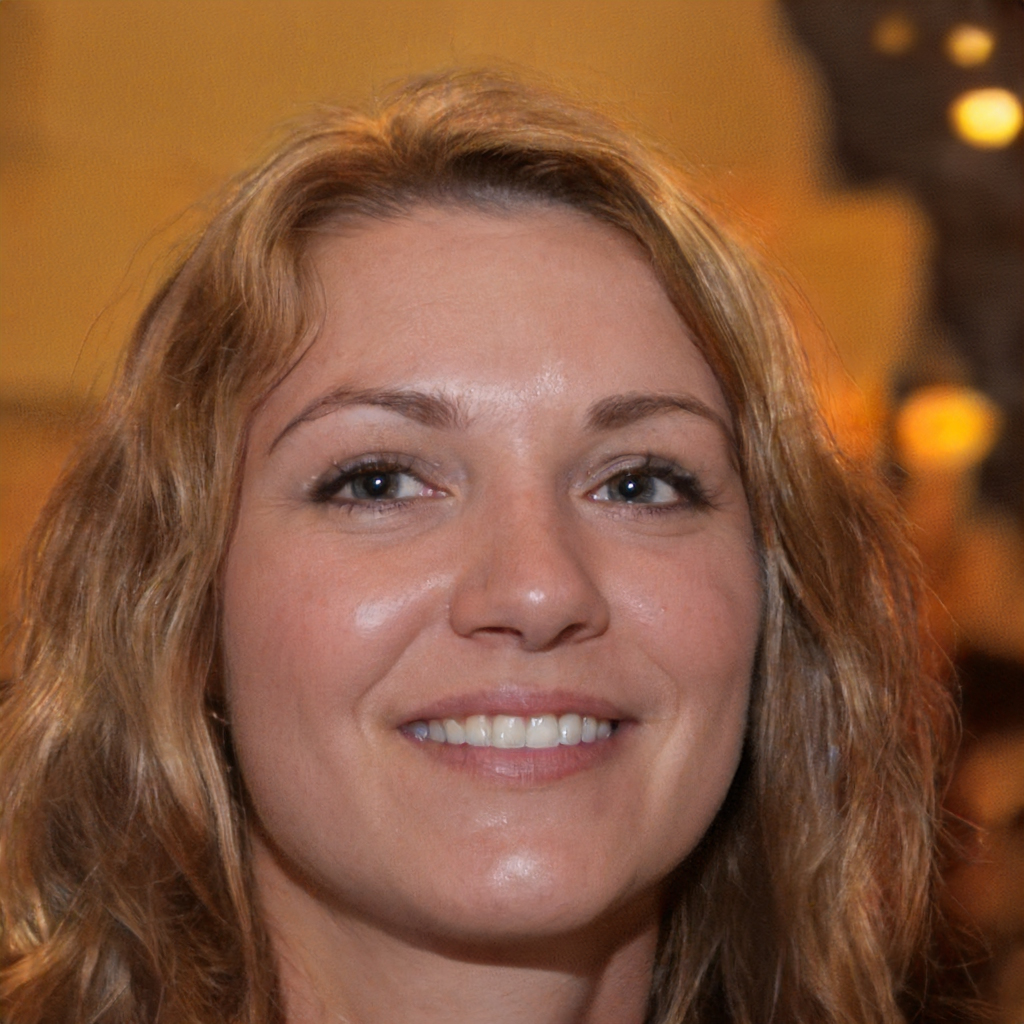
Label: Colored